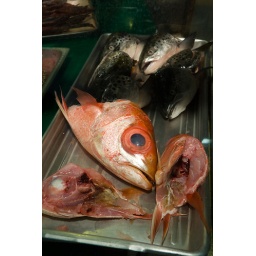
A display of fish heads from an market in Honolulu's Chinatown.